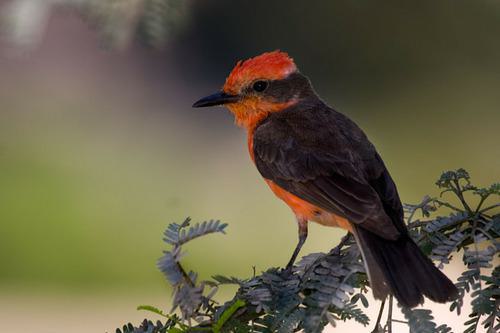
A photo of a vermilion flycatcher